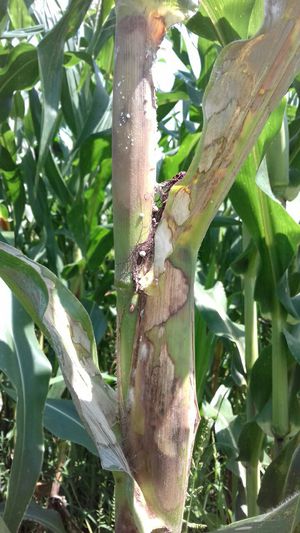
Plant: Ginger
Disease: ginger sheath blight